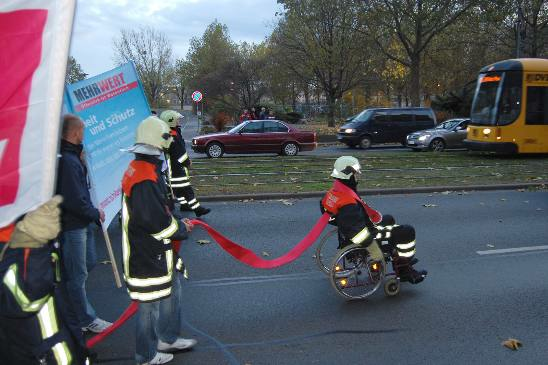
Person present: Yes